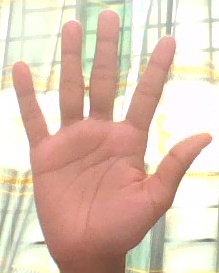
ASL sign: 5